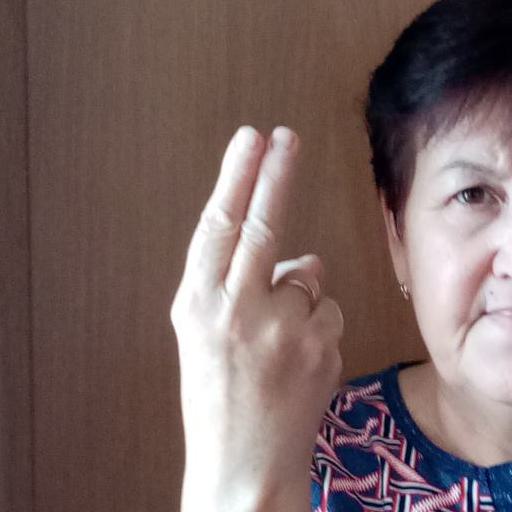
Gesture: two_up_inverted